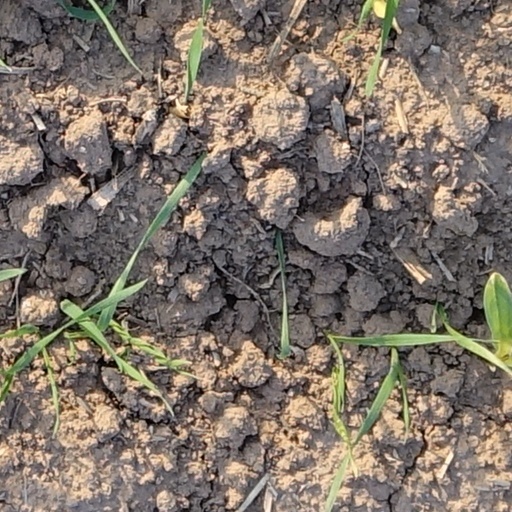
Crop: wheat